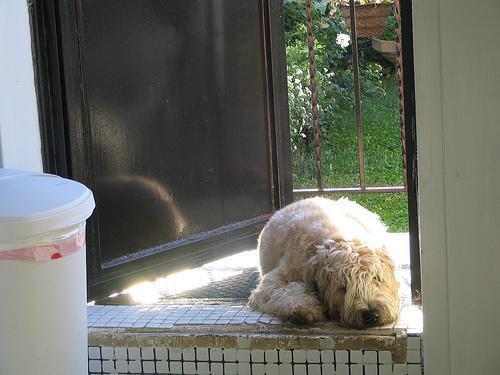
soft-coated_wheaten_terrier